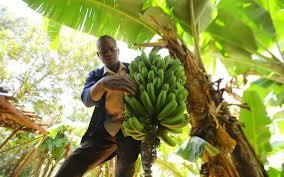
Mkulima mmoja anashikilia ndizi.Anaiweka chini.Mkulima huyu ni kama ametoa ndizi kwenye mti wake.Anataka kuipeleka sokoni.Ndizi zingine zinaonekana.Wakulima wanazipanda iliwapate pesa.sokoni ndizi inahitajika  iliwanunuzi waipate.